Coca Guazzini

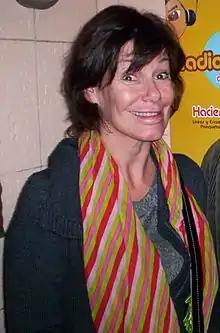
Coca Guazzini in 2005

Silvia Beatriz Guazzini Monsalve (born December 22, 1953, in Santiago), best known as Coca Guazzini, is a Chilean television, theatre and film actress. Guazzini studied theatre at Universidad de Chile. She appeared in some popular Chilean telenovelas like Sucupira, Aquelarre and Tic Tac, in addition to participating in comedy programs such as De chincol a jote. In 2002 Coca Guazzini won the Apes Award for "Best Actress".